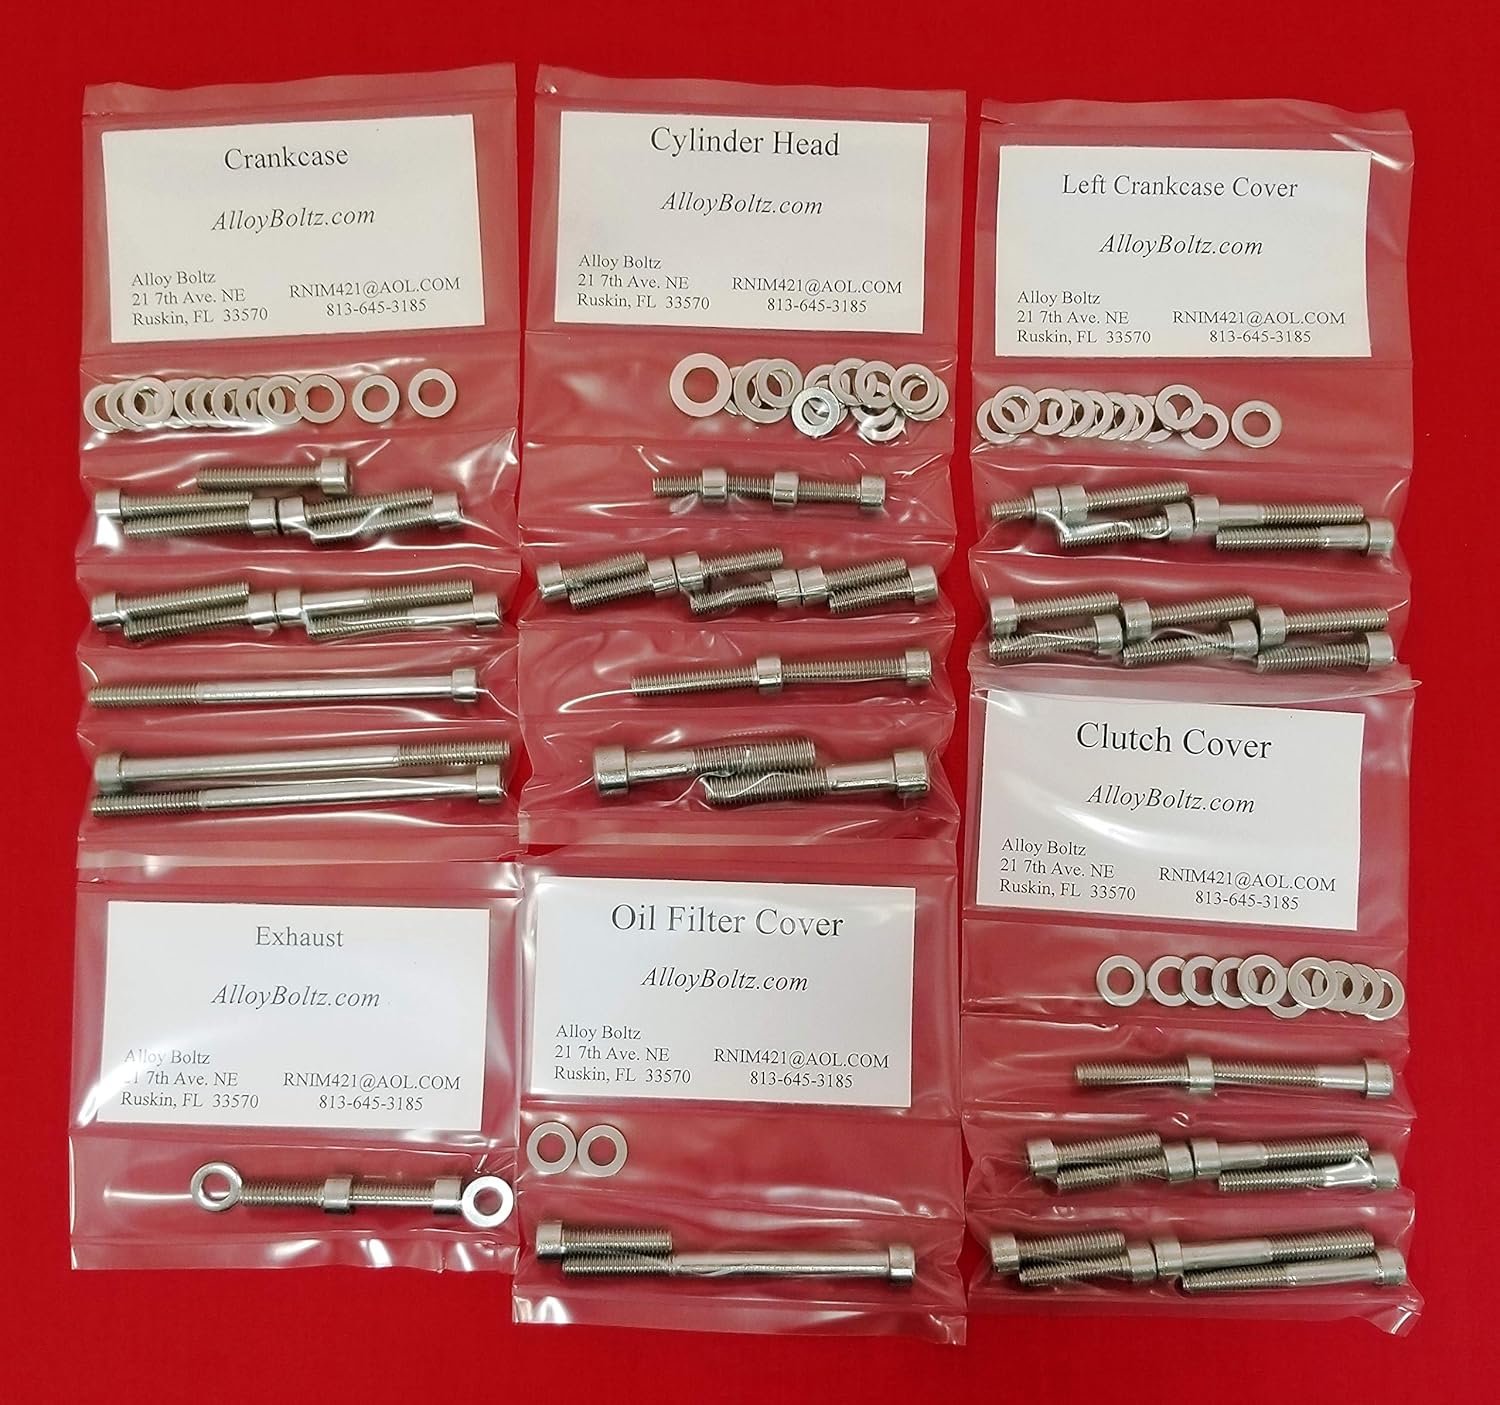
ALLOYBOLTZ - COMPATIBLE WITH THE YAMAHA 1987-2021 TW200 XT200 POLISHED STAINLESS ENGINE ALLEN BOLT KIT SET
Category: Automotive
Here is a great way to dress up your YAMAHA TW200, XT200 and get rid of those rusted, oxidized bolts with this beautiful polished 100% stainless steel 96 Piece Allen bolt kit that is compatible with the Yamaha engine. A similar kit from a polish shop will cost you over $250. The photo is of this motorcycle kit to show the care we take in packaging your order. Installing this kit is very simple. Just remove one bolt at a time and replace it with the correct bolt and washer from the kit and tighten. All component kits are separated and clearly marked as to where they go. These bolts are great looking and best of all these will not RUST. These fasteners have been through our polishing process and the finish is much brighter than a standard stainless steel bolt. This kit consists of the following individually packaged and labeled component kits: Left Crankcase Cover/ Sprocket Cover, Cylinder Head, Crankcase, Clutch Cover, Exhaust Header, Oil Filter Cover(no special bolt or O-ring). We use Allen bolts with our custom made washers for proper coverage to replace the old stock panhead screws. We use Socket flathead screws to replace the Ovalheads so the new bolts all match in appearance.
Features: Here is a great way to dress up your YAMAHA TW200, XT200 and get rid of those rusted, oxidized bolts with this beautiful polished 100% stainless steel 96 Piece Allen bolt kit that is compatible with the Yamaha engine. A similar kit from a polish shop will cost you over $250. The photo is of this motorcycle kit to show the care we take in packaging your order. | Installing this kit is very simple. Just remove one bolt at a time and replace it with the correct bolt and washer from the kit and tighten. All component kits are separated and clearly marked as to where they go. | This kit consists of the following individually packaged and labeled component kits: Left Crankcase Cover/ Sprocket Cover, Cylinder Head, Crankcase, Clutch Cover, Exhaust Header, Oil Filter Cover(no special bolt or o-ring). | These bolts are great looking and best of all these will not RUST. These fasteners have been through our polishing process and the finish is much brighter than a standard stainless steel bolt. | We use Allen bolts with our custom made washers for proper coverage to replace the old stock panhead screws. We use Socket flathead screws to replace the Ovalheads so the new bolts all match in appearance.